Pale of Calais

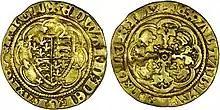
Gold quarter noble of Edward III minted in Calais between 1361 and 1369

The Pale of Calais remained part of England until unexpectedly lost by Mary I to France in 1558. After secret preparations, 30,000 French troops, led by Francis, Duke of Guise, took the city, which quickly capitulated under the Treaty of Cateau-Cambrésis (1559). In England, blame was attached to the Queen, entrenching Protestant resolve against her. Although the loss of the Pale of Calais was a lesser blow to the English economy than was feared, the retreat of English power was a permanent blot to her reign. Indeed, the chronicler Raphael Holinshead records that a few months later a distraught Mary, lying on her death bed, graphically confided to her family her feelings: "When I am dead and opened, you shall find 'Calais' lying in my heart". Subsequently, the English wool market adjusted and the English textile trade moved to the Habsburg Netherlands.